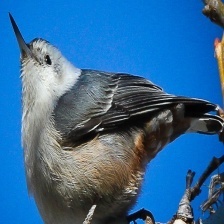
Species: CRESTED NUTHATCH
Scientific name: SITTA CAROLINENSIS